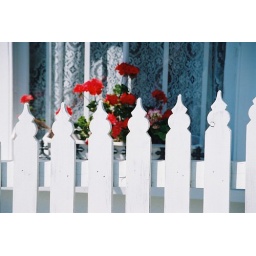
...with a cute window behind it! ...as well as pretty red flowers in the window box.... spotted in Jamberoo Village, NSW.